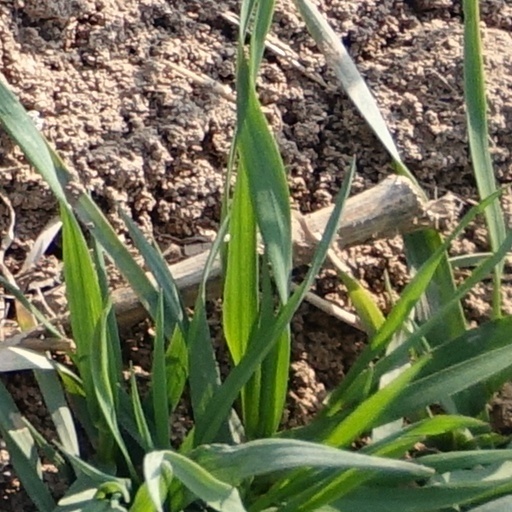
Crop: wheat